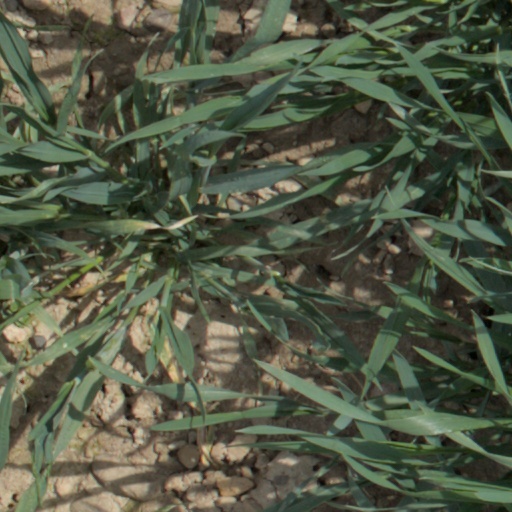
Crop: wheat